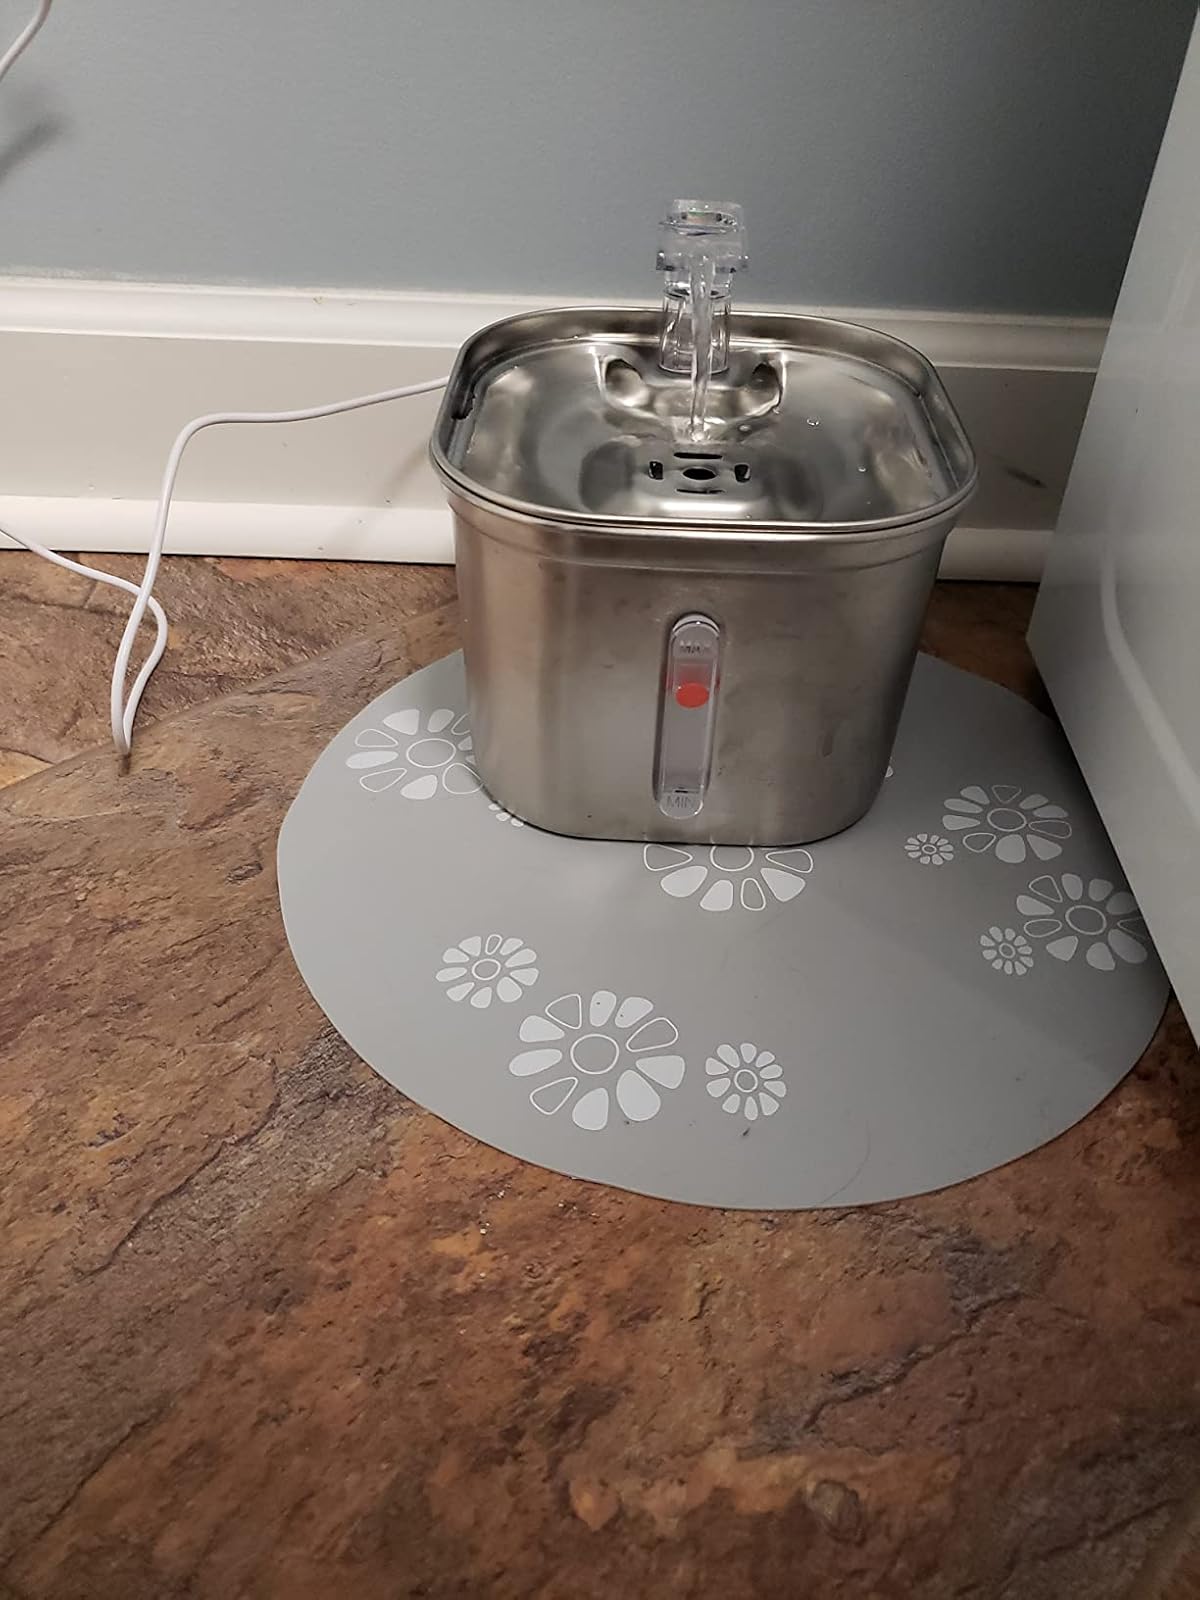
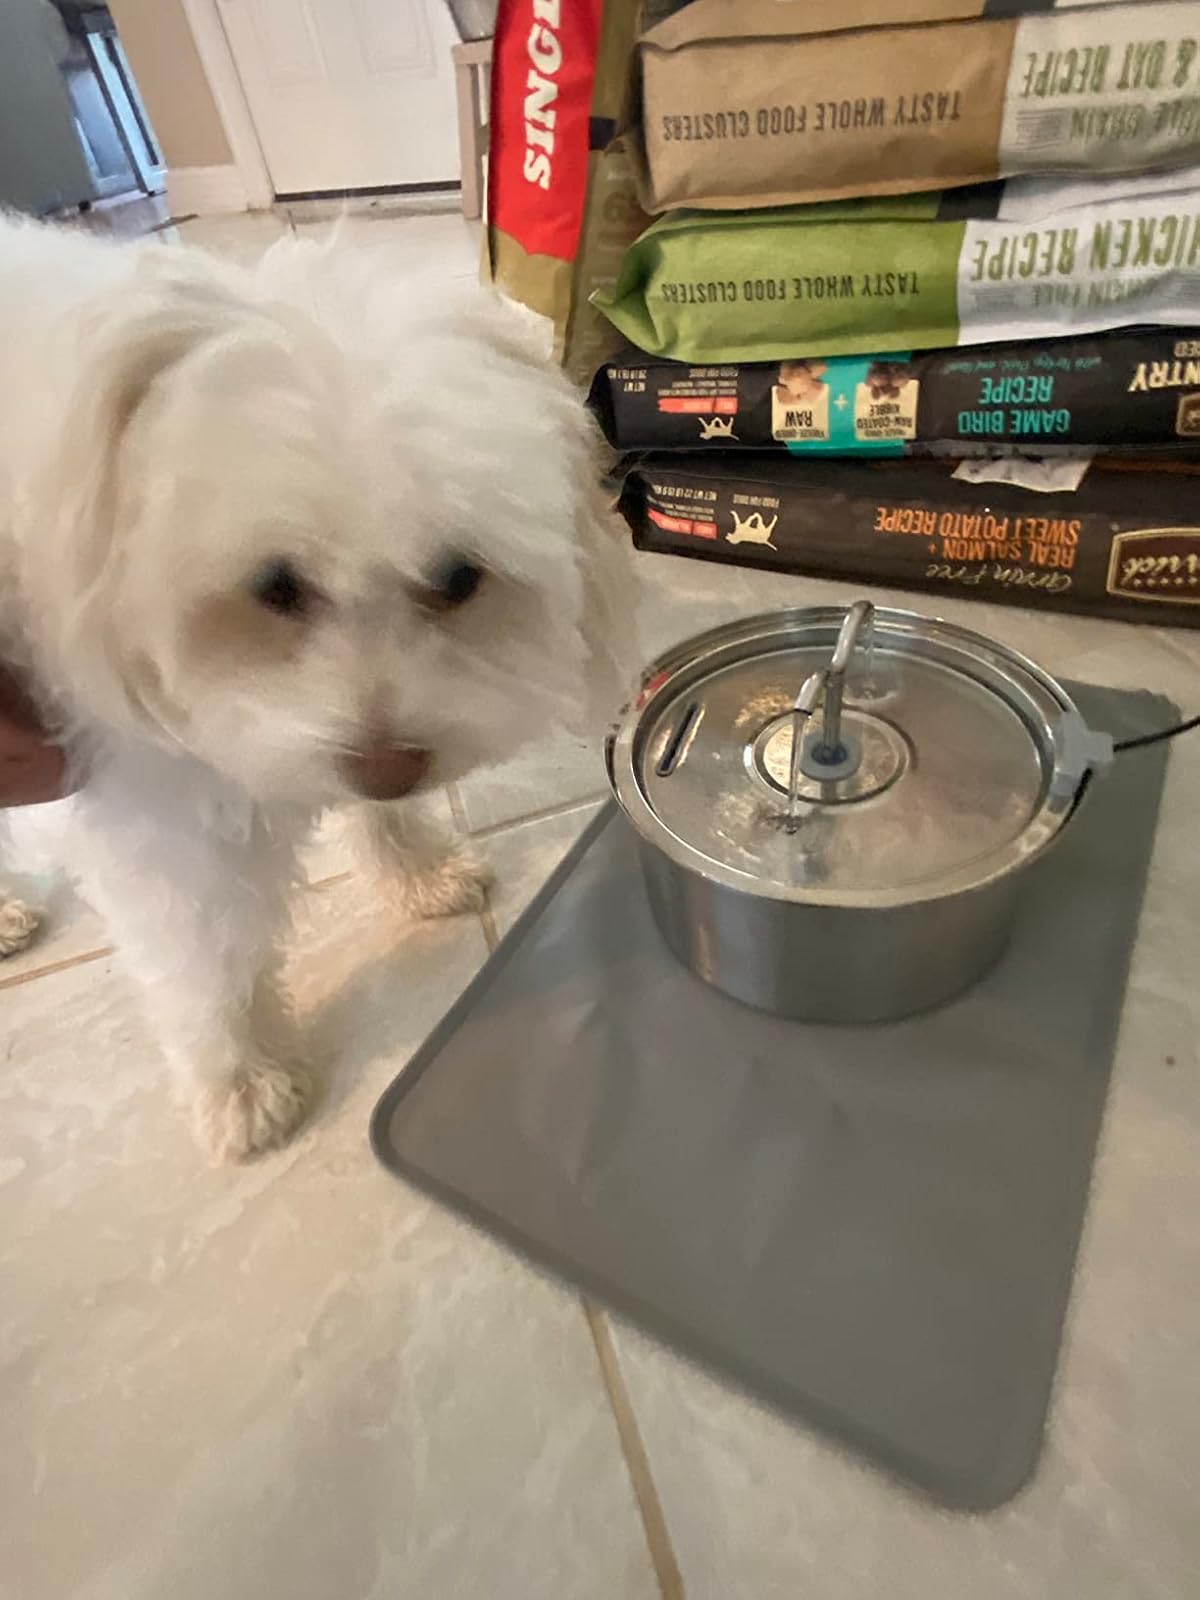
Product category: items_bowl
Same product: no